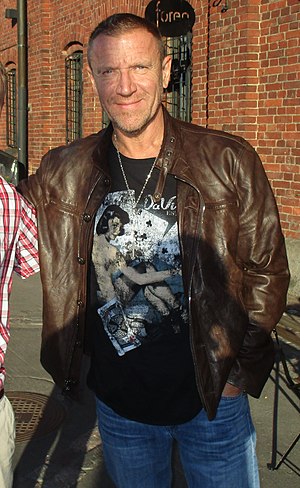
Renny Harlin
Renny Harlin 2017
Renny Harlin er en finsk filminstruktør, der også arbejder i USA.